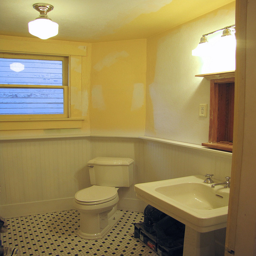
A bathroom with a toilet, a sink and black dots on the floor.
A bathroom that shoes a sink and a toilet.
the bathroom has yellow walks with patches on it.
A bathroom with a toilet, sinks and mirror.
A bathroom in the process of being painted.